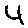
Label: 4